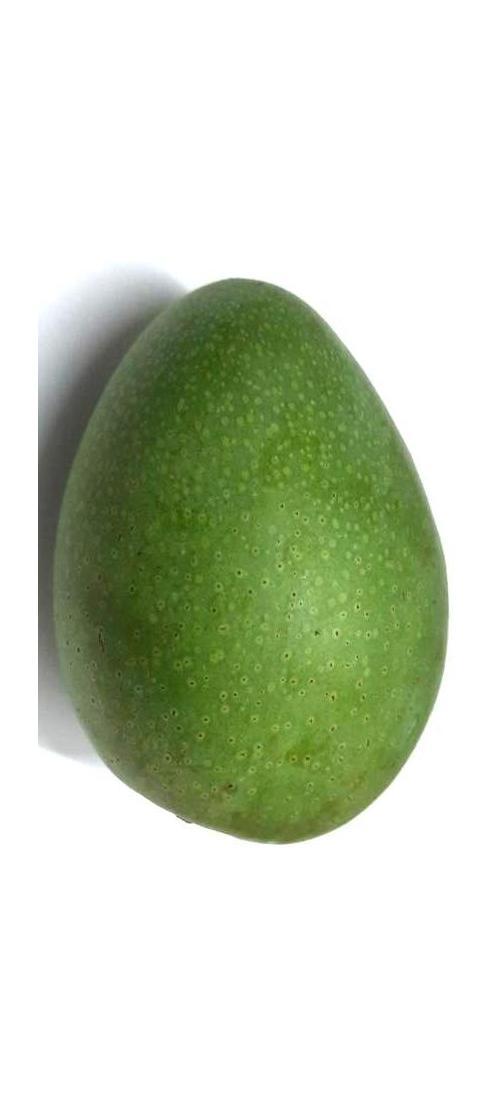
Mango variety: Ashshina Zhinuk